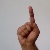
The image shows a hand gesture representing the letter 'D' in Indian Sign Language.